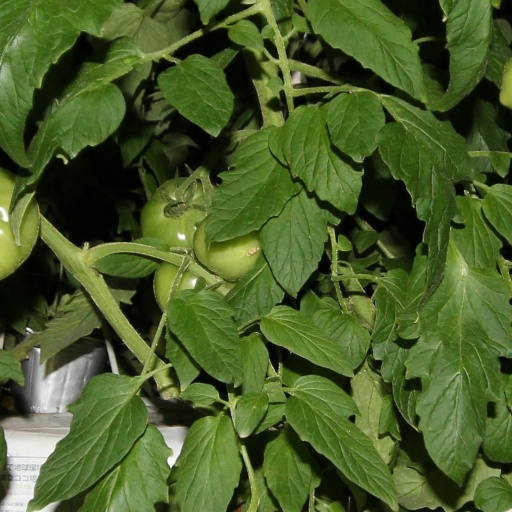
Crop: tomato